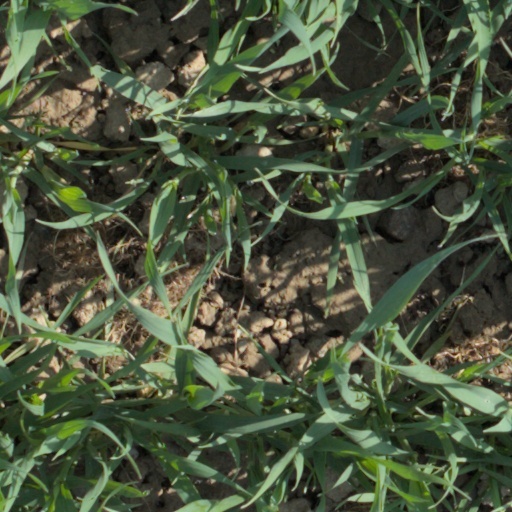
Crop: wheat